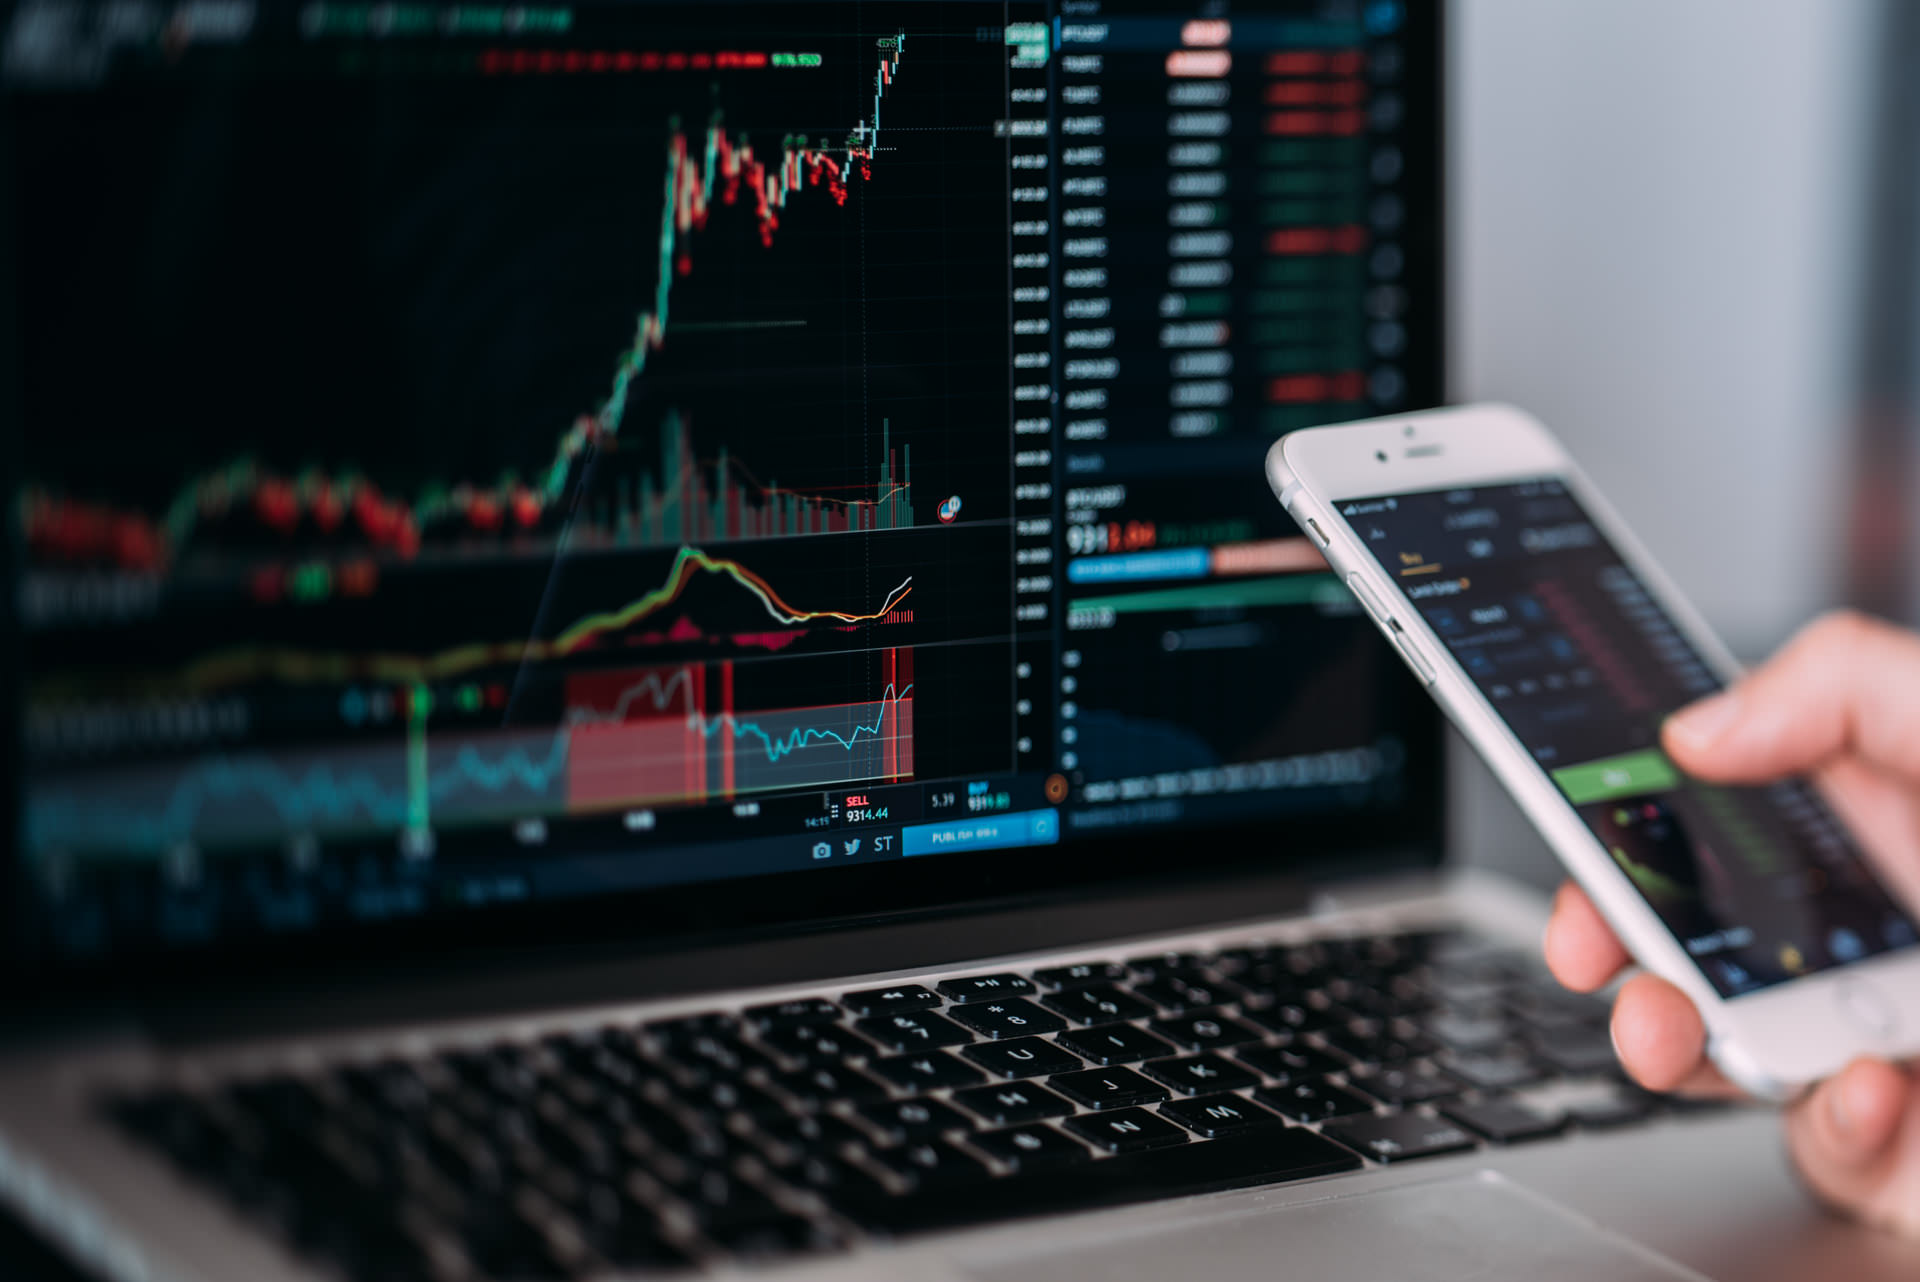
electronics, audio equipment, technology, electronic device, product, multimedia, gadget, personal computer hardware, computer hardware, electronic engineering, personal computer, electronic instrument, display device, laptop, software engineering, mixing console